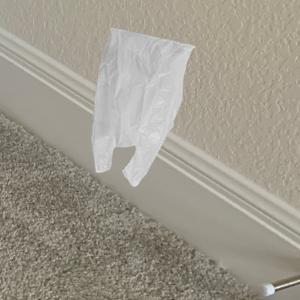
Label: plasticbags